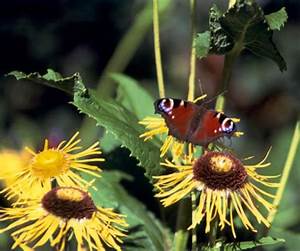
Label: farfalla